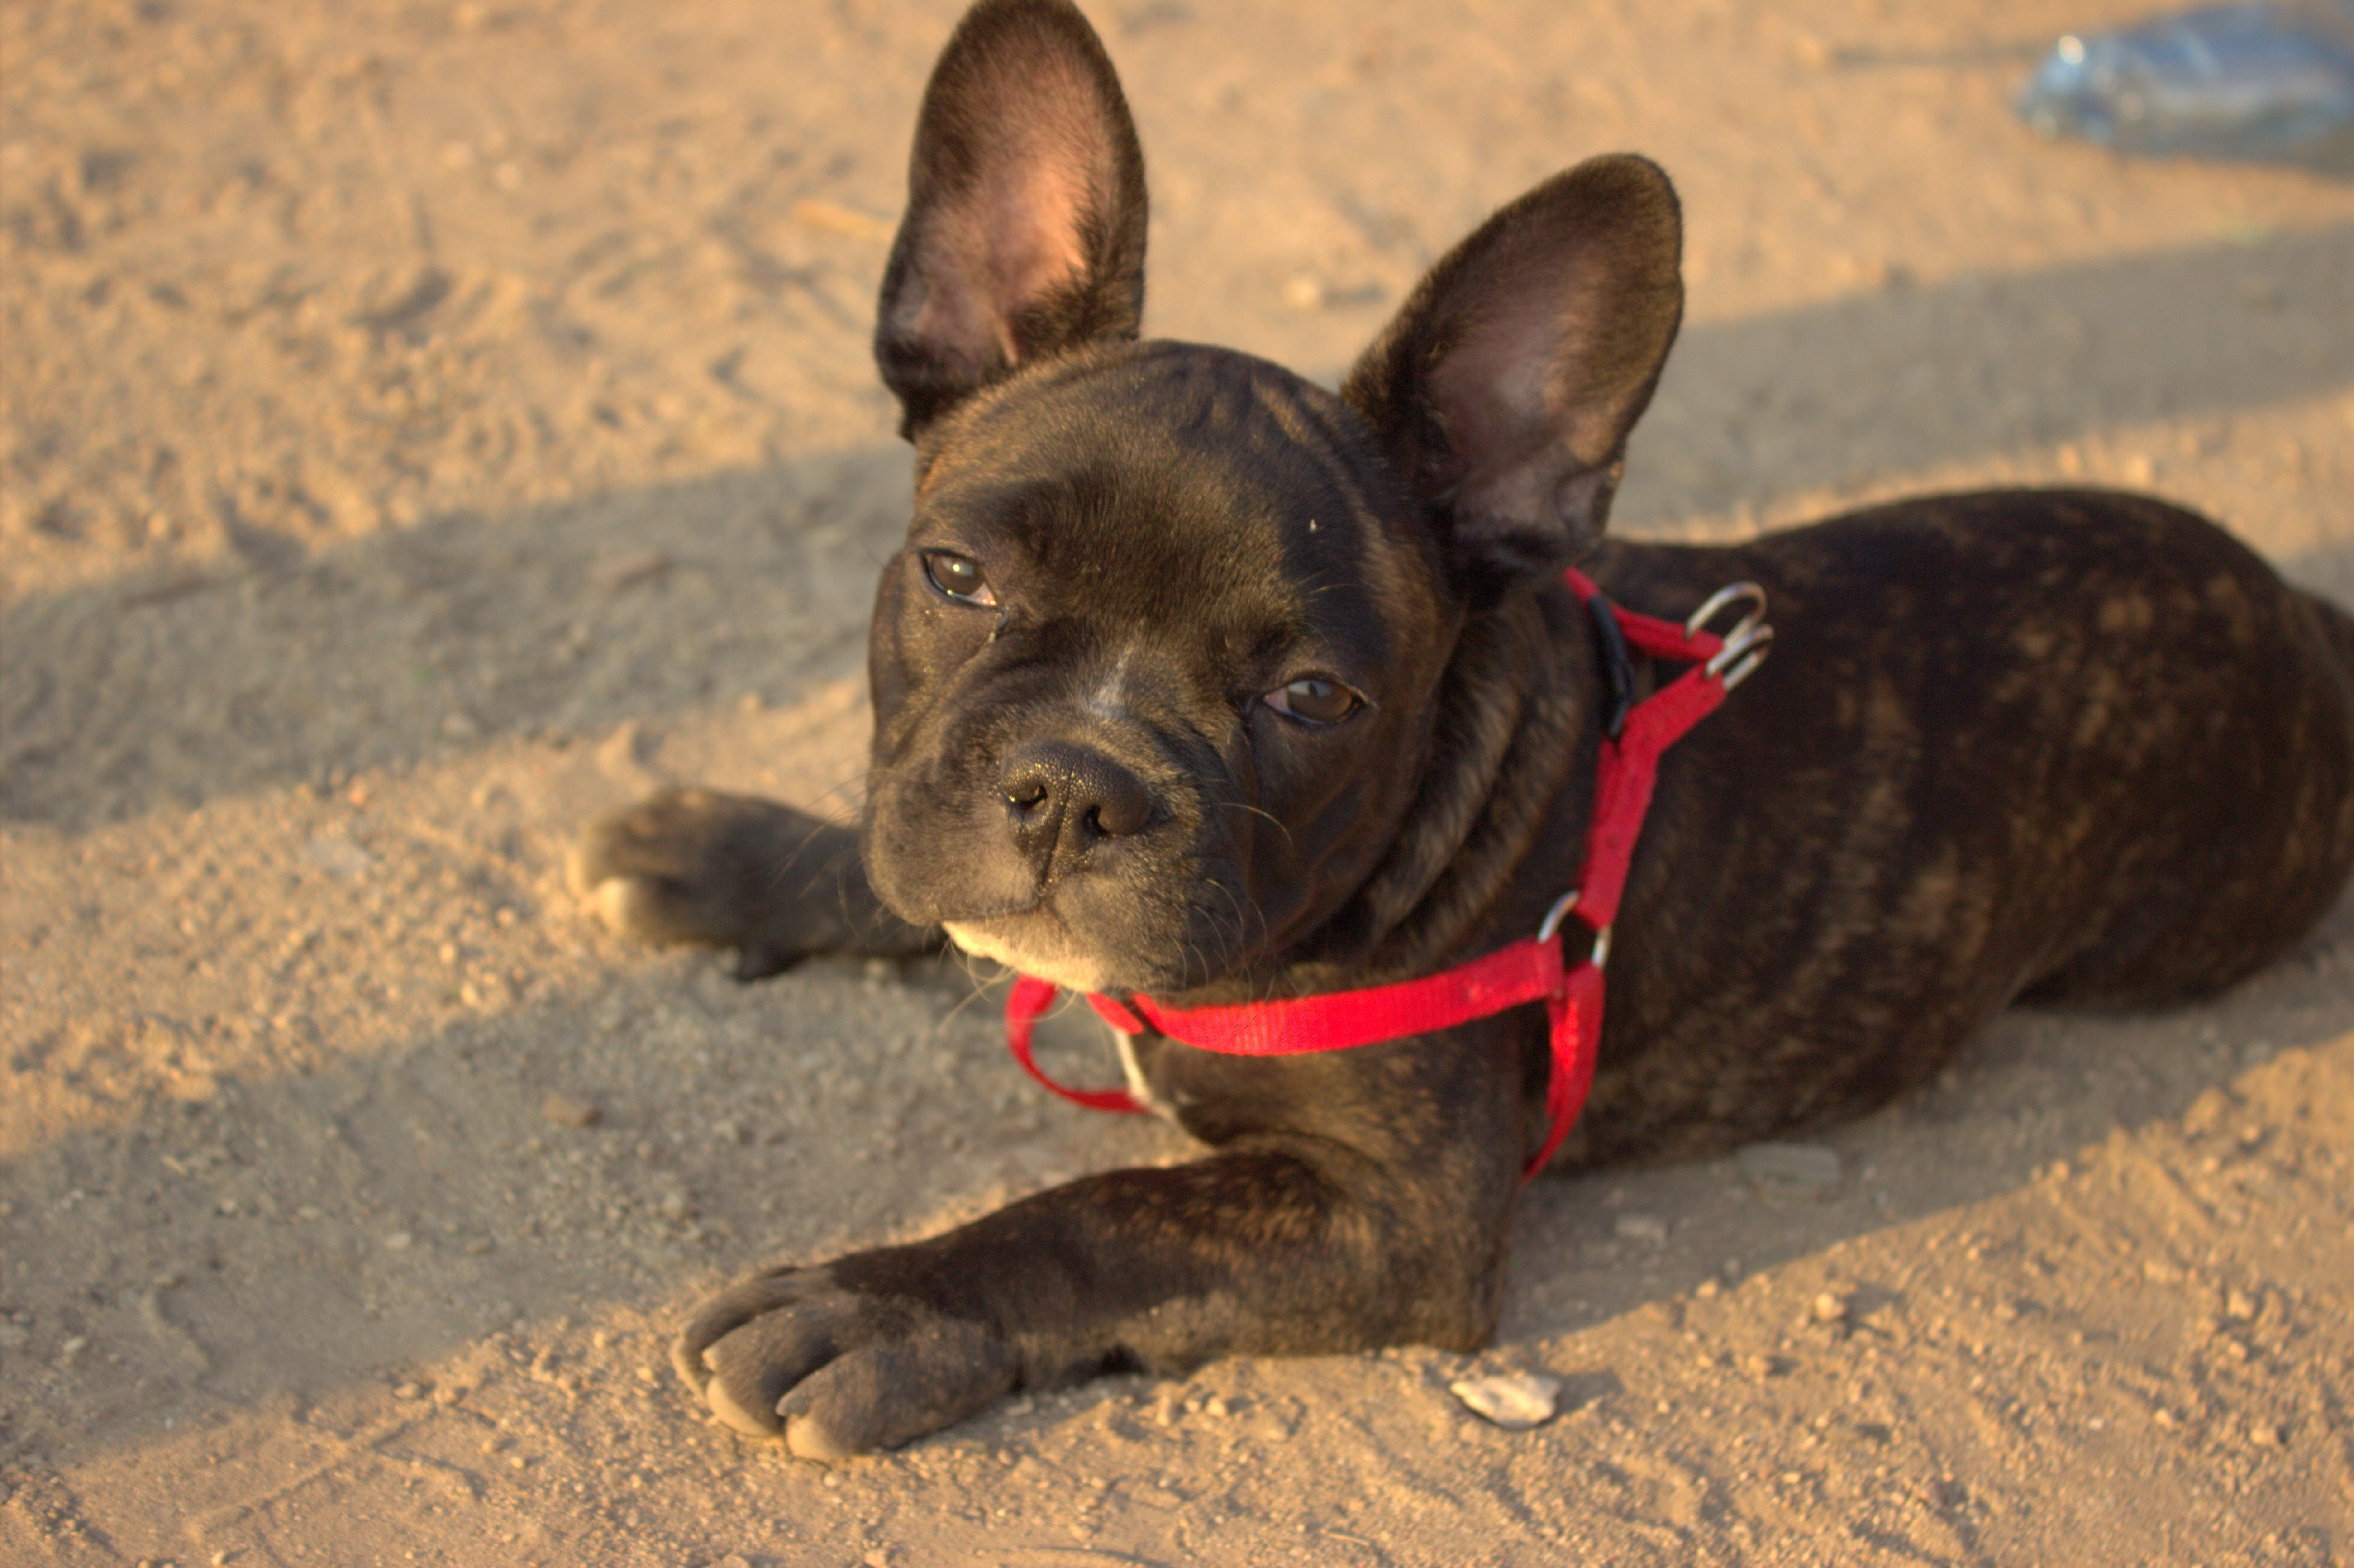
puppy, dog, animal, cute, pet, mammal, bulldog, french, vertebrate, french bulldog, dog breed, terrier, dog like mammal, carnivoran, american pit bull terrier